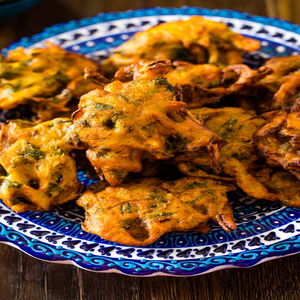
Dish: pakora